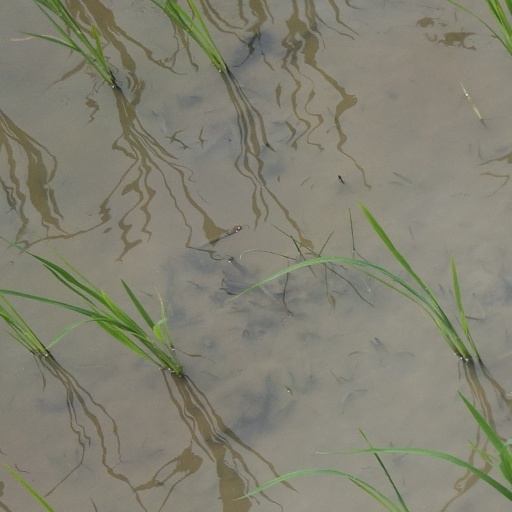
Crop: rice